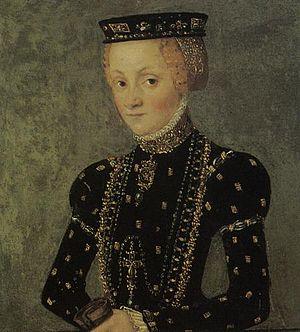
Cette liste présente les conjoints des souverains suédois. À l'exception de Frédéric de Hesse-Cassel, tous ont été des femmes, qui ont été titrées reines. Frédéric de Hesse-Cassel, devint par la suite roi sous le titre de Frédéric Iᵉʳ, à la suite de l'abdication de son épouse.